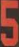
Number: 5